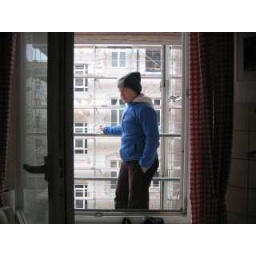
@ mom's kitchen window (always wanted to smoke one step out of the window) in the 2nd floor